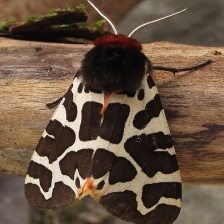
Species: GARDEN TIGER MOTH